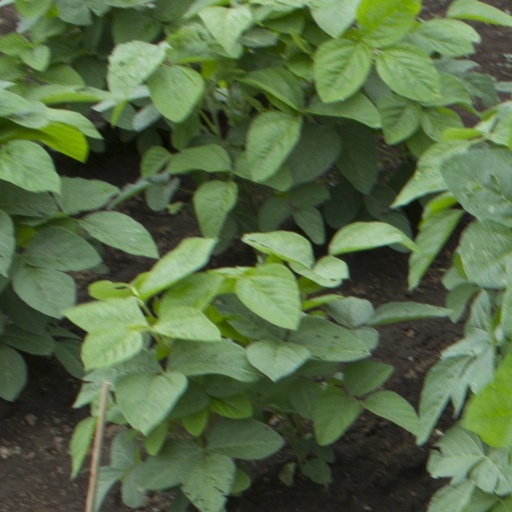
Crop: soybean